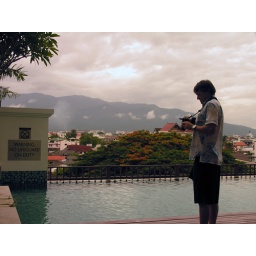
Photographer by swimming pool on roof of Le Meridien Hotel in Chiang Mai in Thailand.